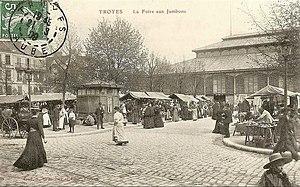
La foire au jambon à Troyes
La Foire au jambon à Troyes est une foire qui est organisée le Jeudi Saint de chaque année dans la ville de Troyes. Elle était la plus importante du département de l'Aube.